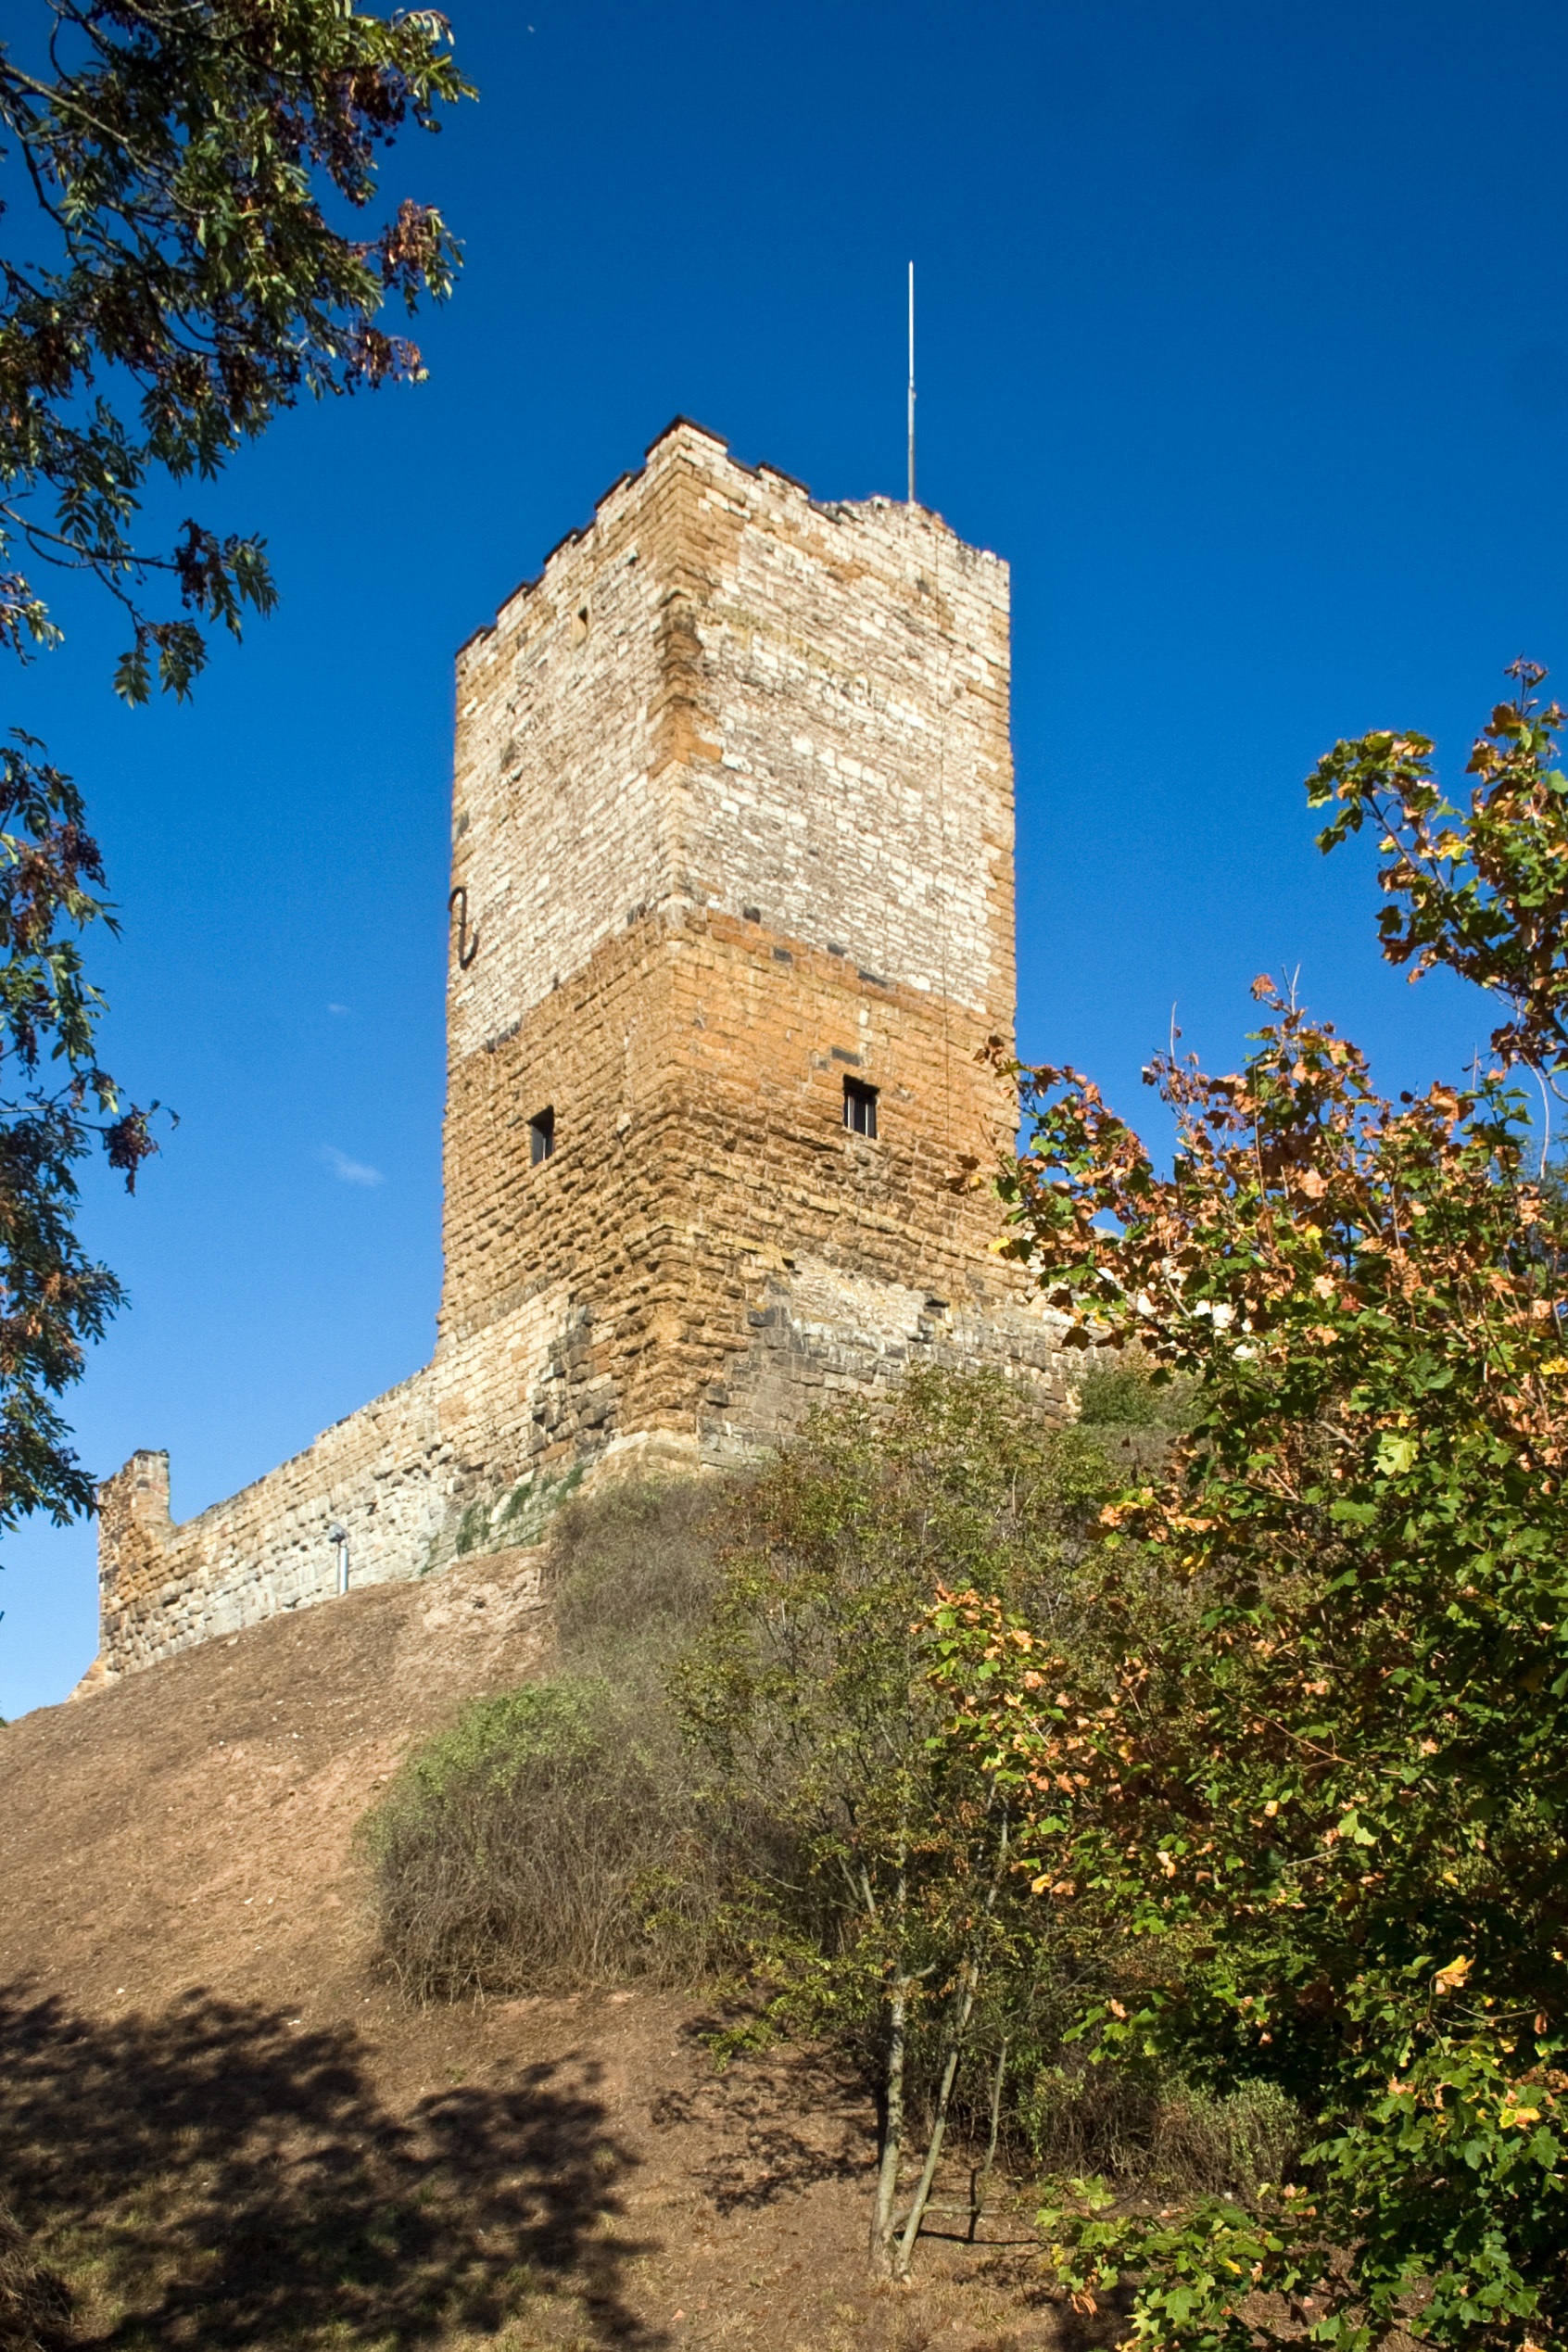
building, chateau, monument, tower, castle, landmark, fortification, place of worship, ruins, rural area, thuringia germany, thuringian forest, castle ruins, ancient history, the three same